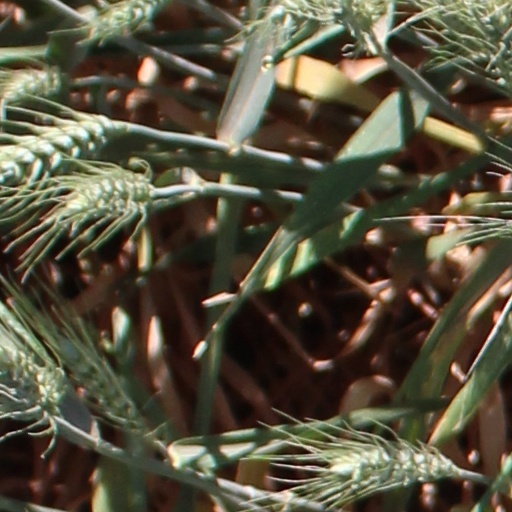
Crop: wheat